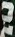
Number: 2